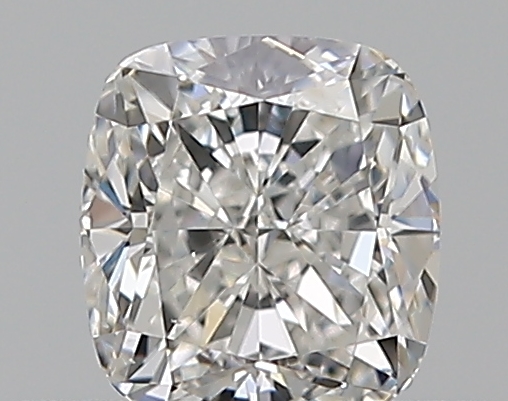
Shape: cushion
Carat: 0.5
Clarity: VS1
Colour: F
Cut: EX
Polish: EX
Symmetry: VG
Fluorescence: N
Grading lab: GIA
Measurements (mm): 4.67 x 4.3 x 2.91